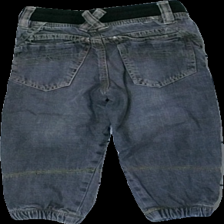
View: back
Type: Trousers
Category: Children
Brand: Skill
Colors: Grey
Material: 100% cotton
Cut: Regular
Size: 92
Season: All
Trend: Denim
Price range: 50-100
Recommended usage: Reuse